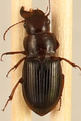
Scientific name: Cratacanthus dubius
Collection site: North Sterling NEON (STER), plot STER_029